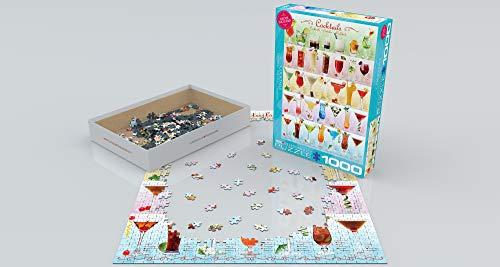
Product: EuroGraphics Cocktails Puzzle (1000-Piece)
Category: Toys & Games | Puzzles | Jigsaw Puzzles
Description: Great Condition.
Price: $19.99
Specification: ProductDimensions:19.2x26.5x0.1inches|ItemWeight:1.55pounds|ShippingWeight:1.55pounds(Viewshippingratesandpolicies)|DomesticShipping:ItemcanbeshippedwithinU.S.|InternationalShipping:ThisitemcanbeshippedtoselectcountriesoutsideoftheU.S.LearnMore|ASIN:B00HV7NT76|Itemmodelnumber:6000-0588|Manufacturerrecommendedage:9-16years